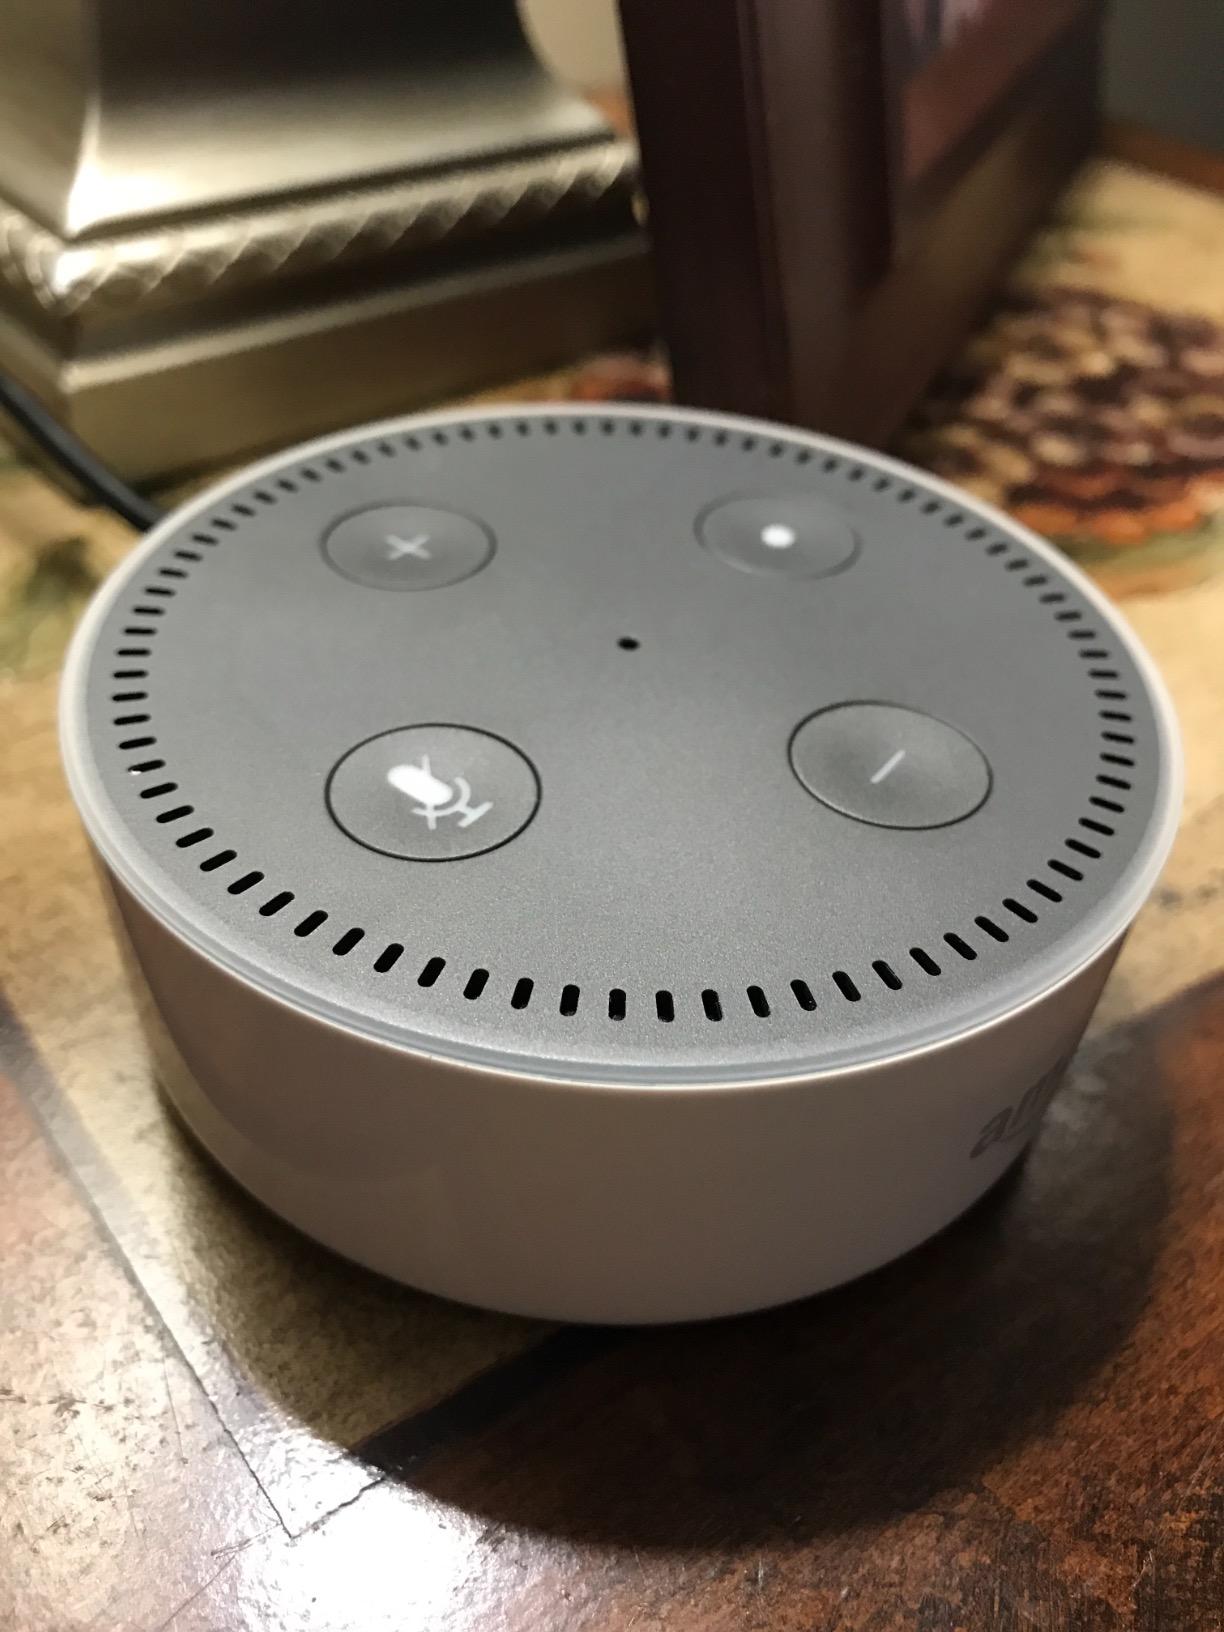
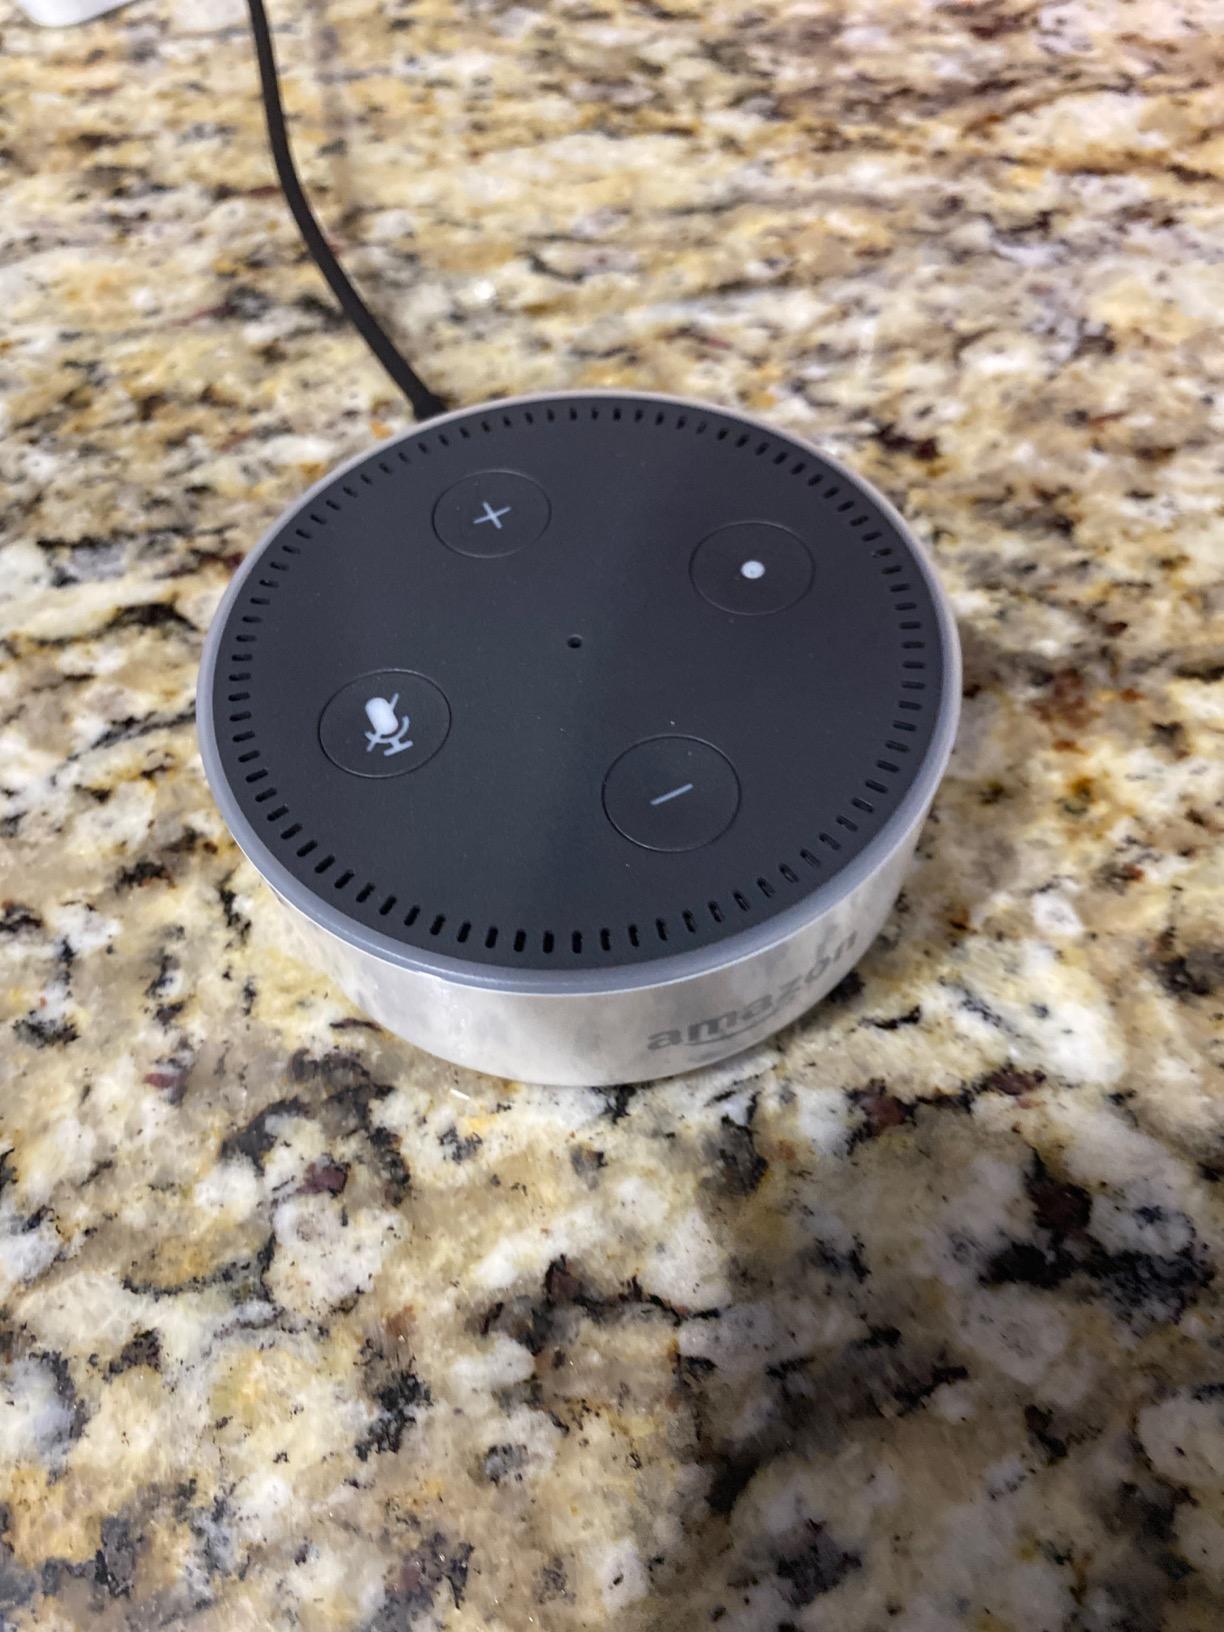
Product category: speaker
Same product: yes